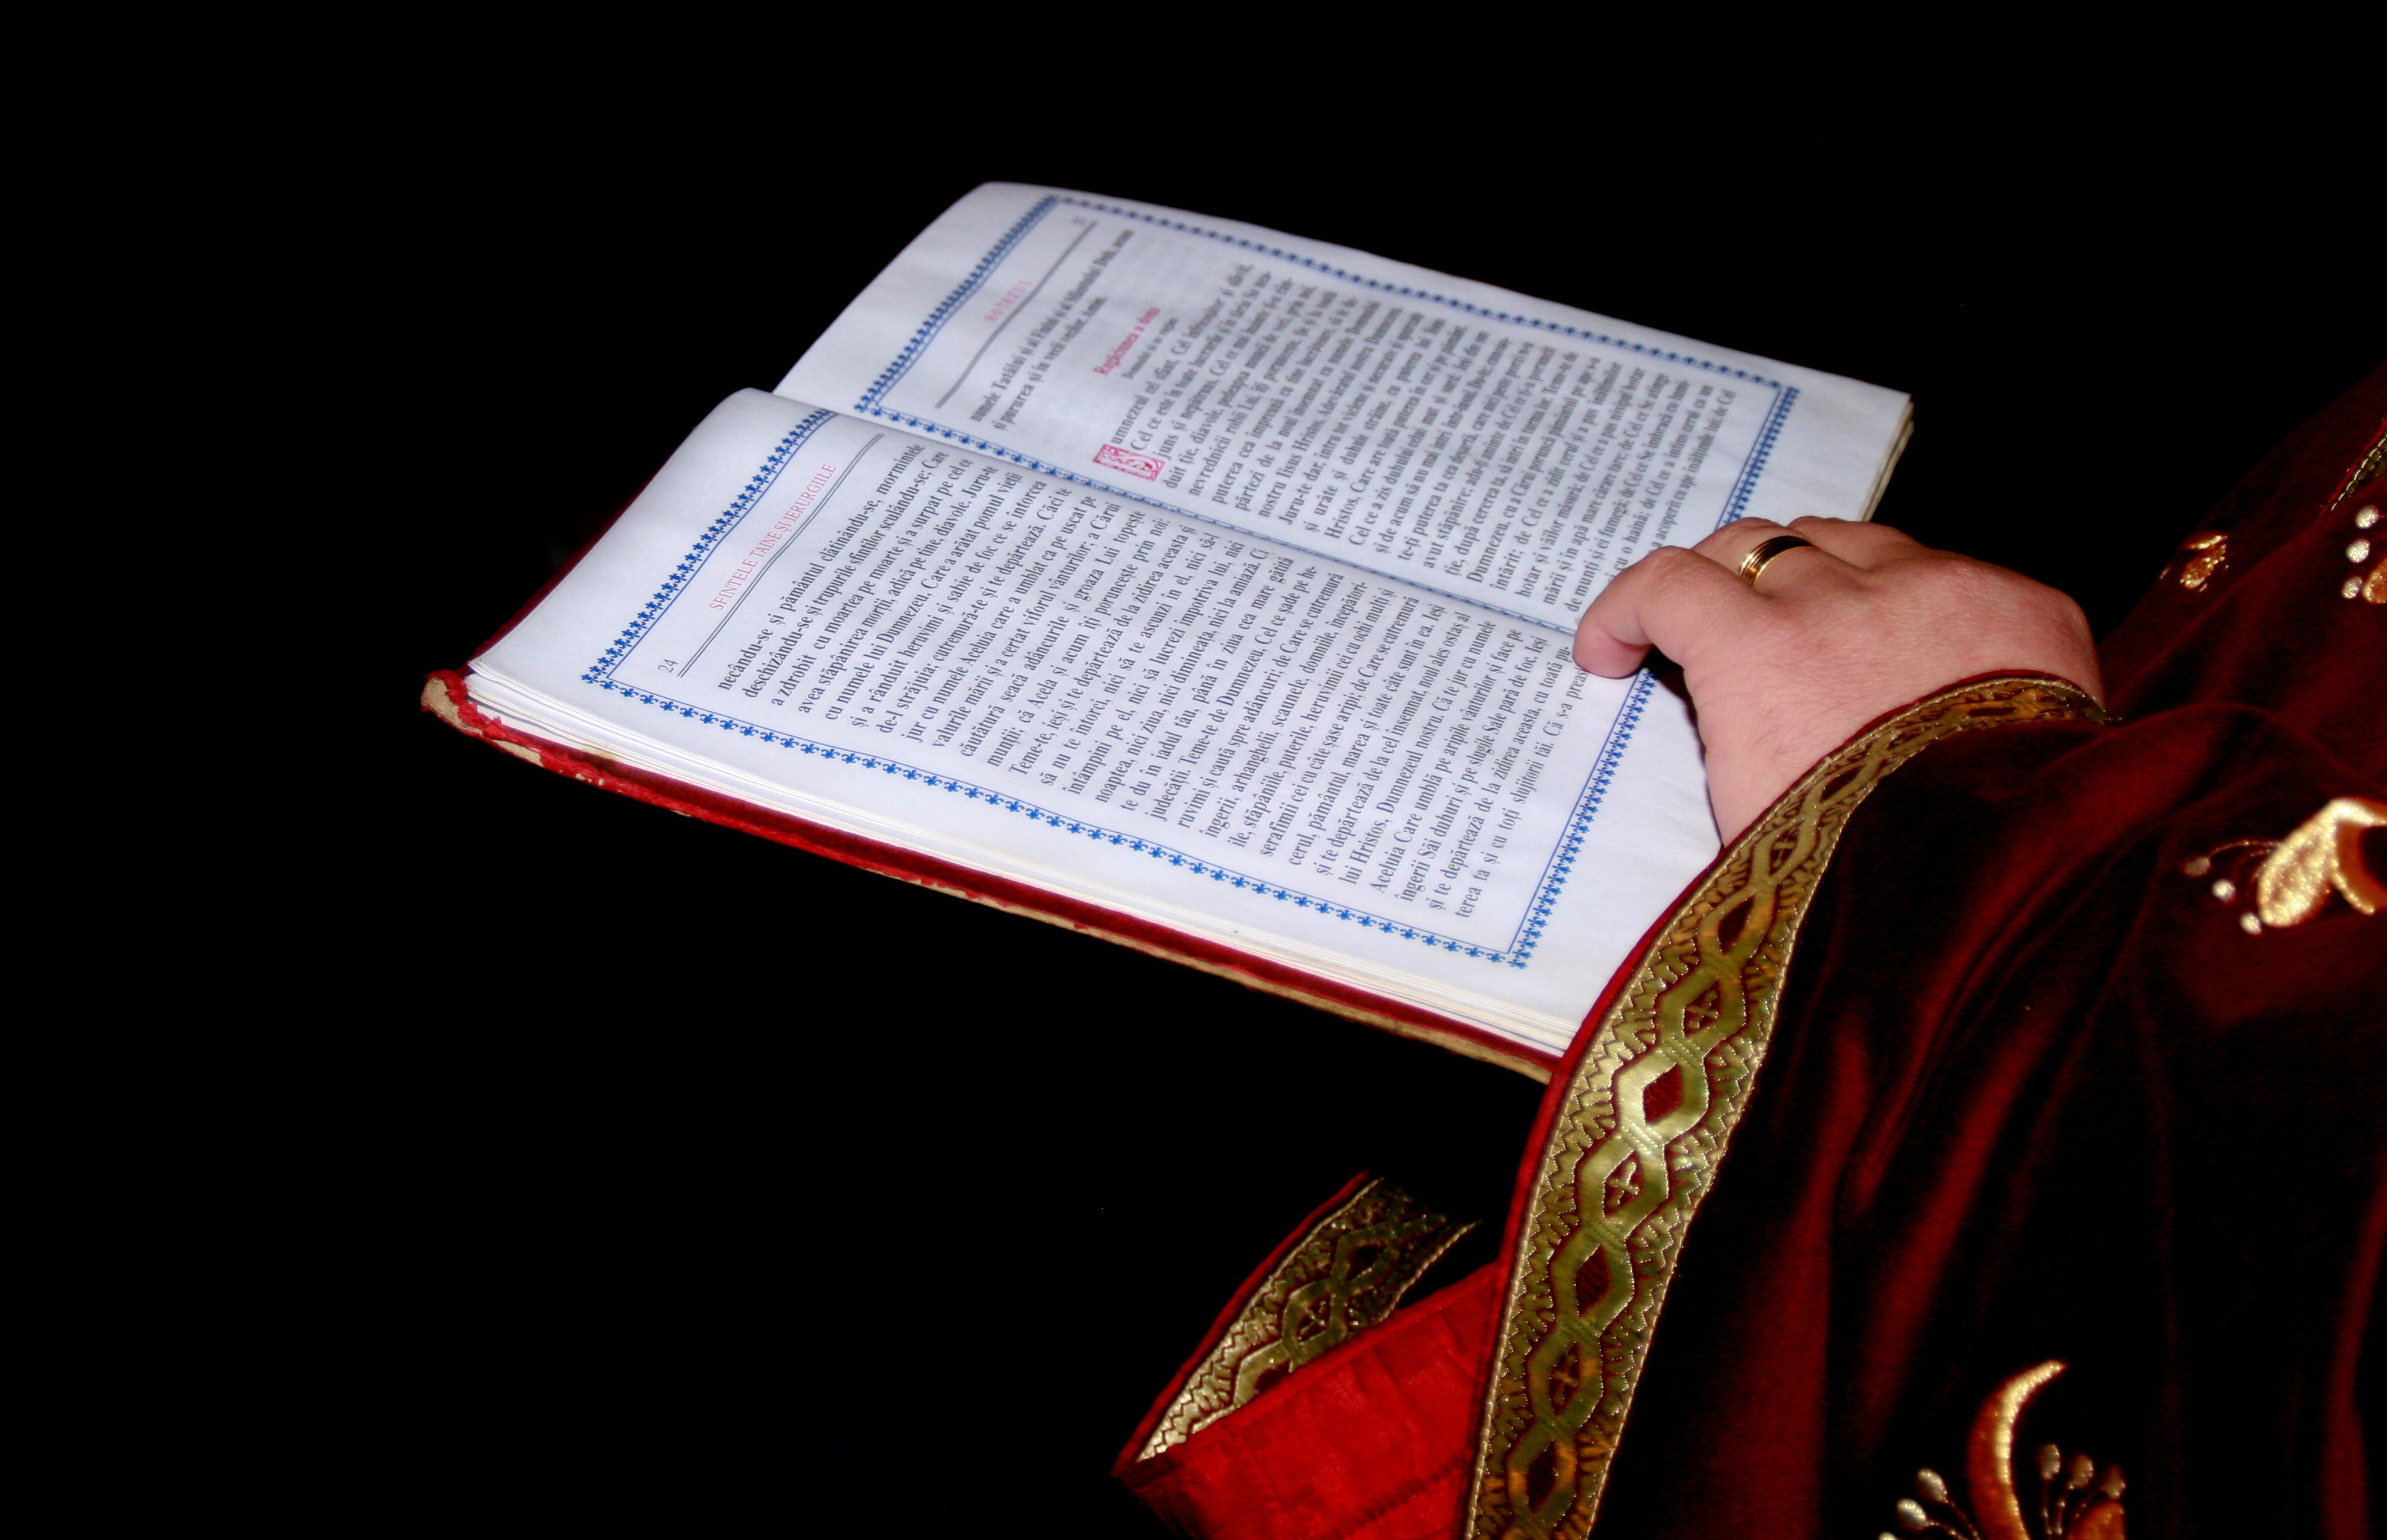
book, bible, church